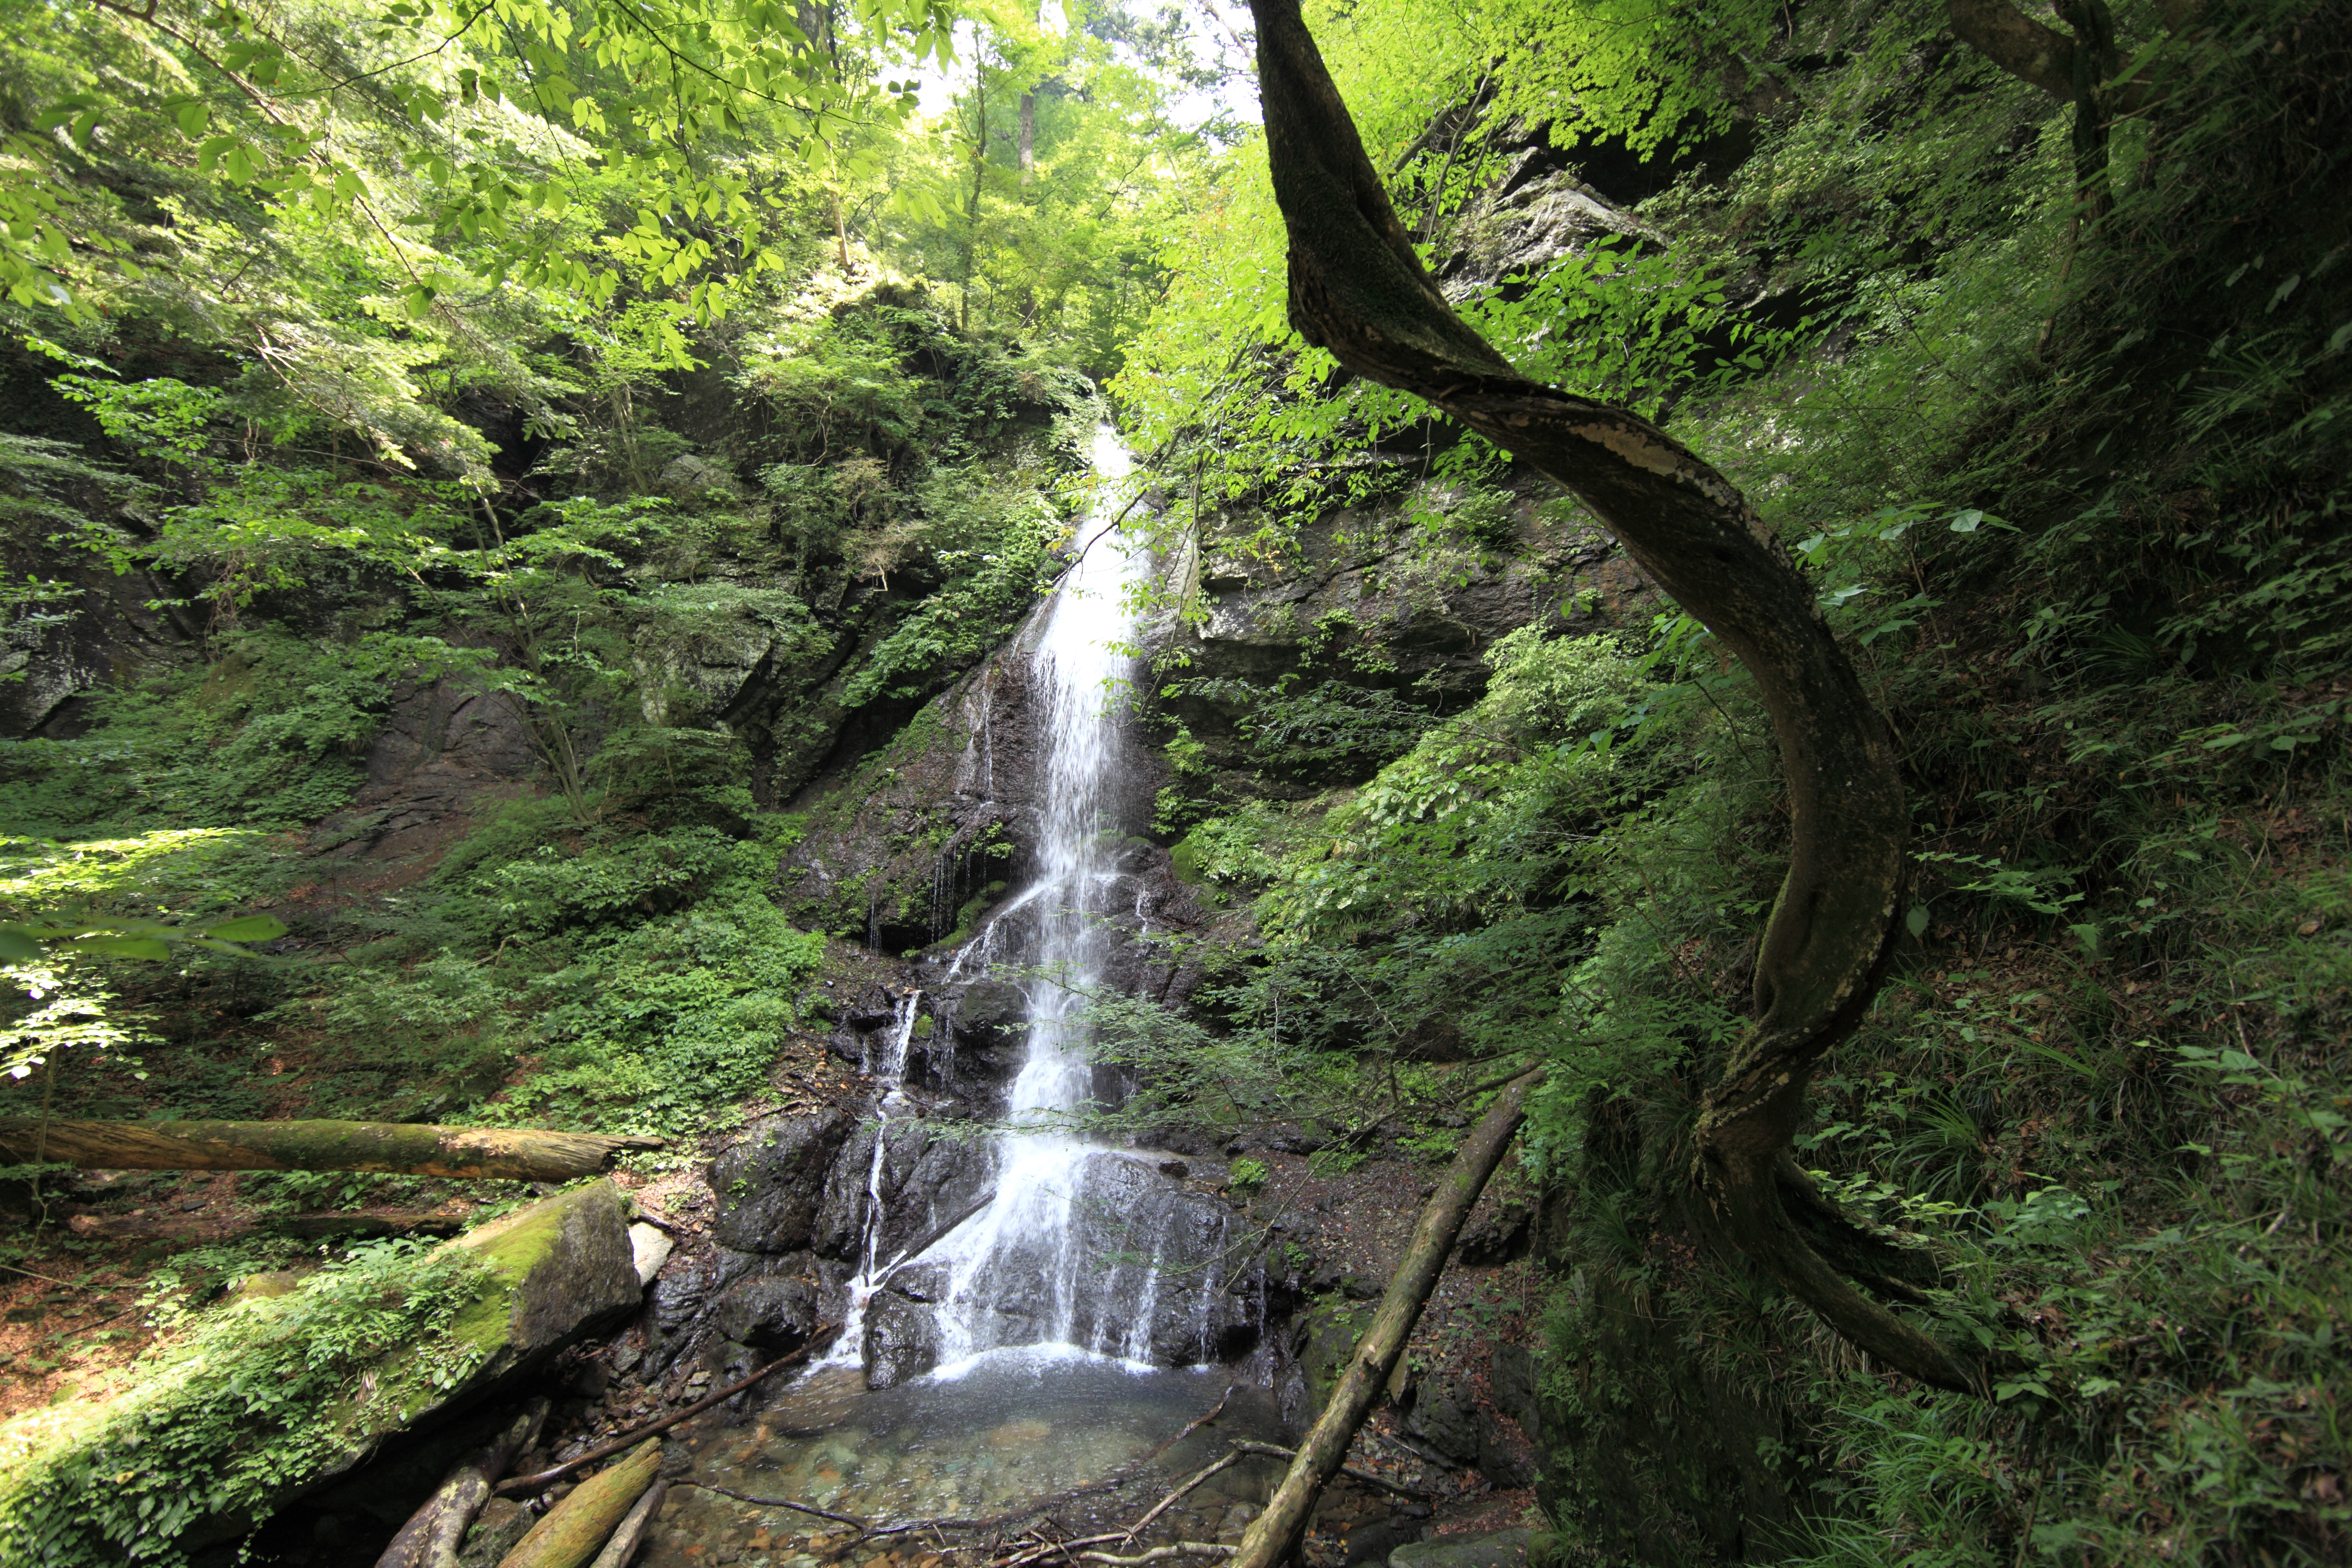
tree, forest, waterfall, wilderness, stream, high, jungle, body of water, vegetation, rainforest, ravine, 5d, wasserfall, hires, woodland, habitat, markii, water feature, watercourse, hi, res, resolution, ryuushunnotaki, nature reserve, old growth forest, natural environment